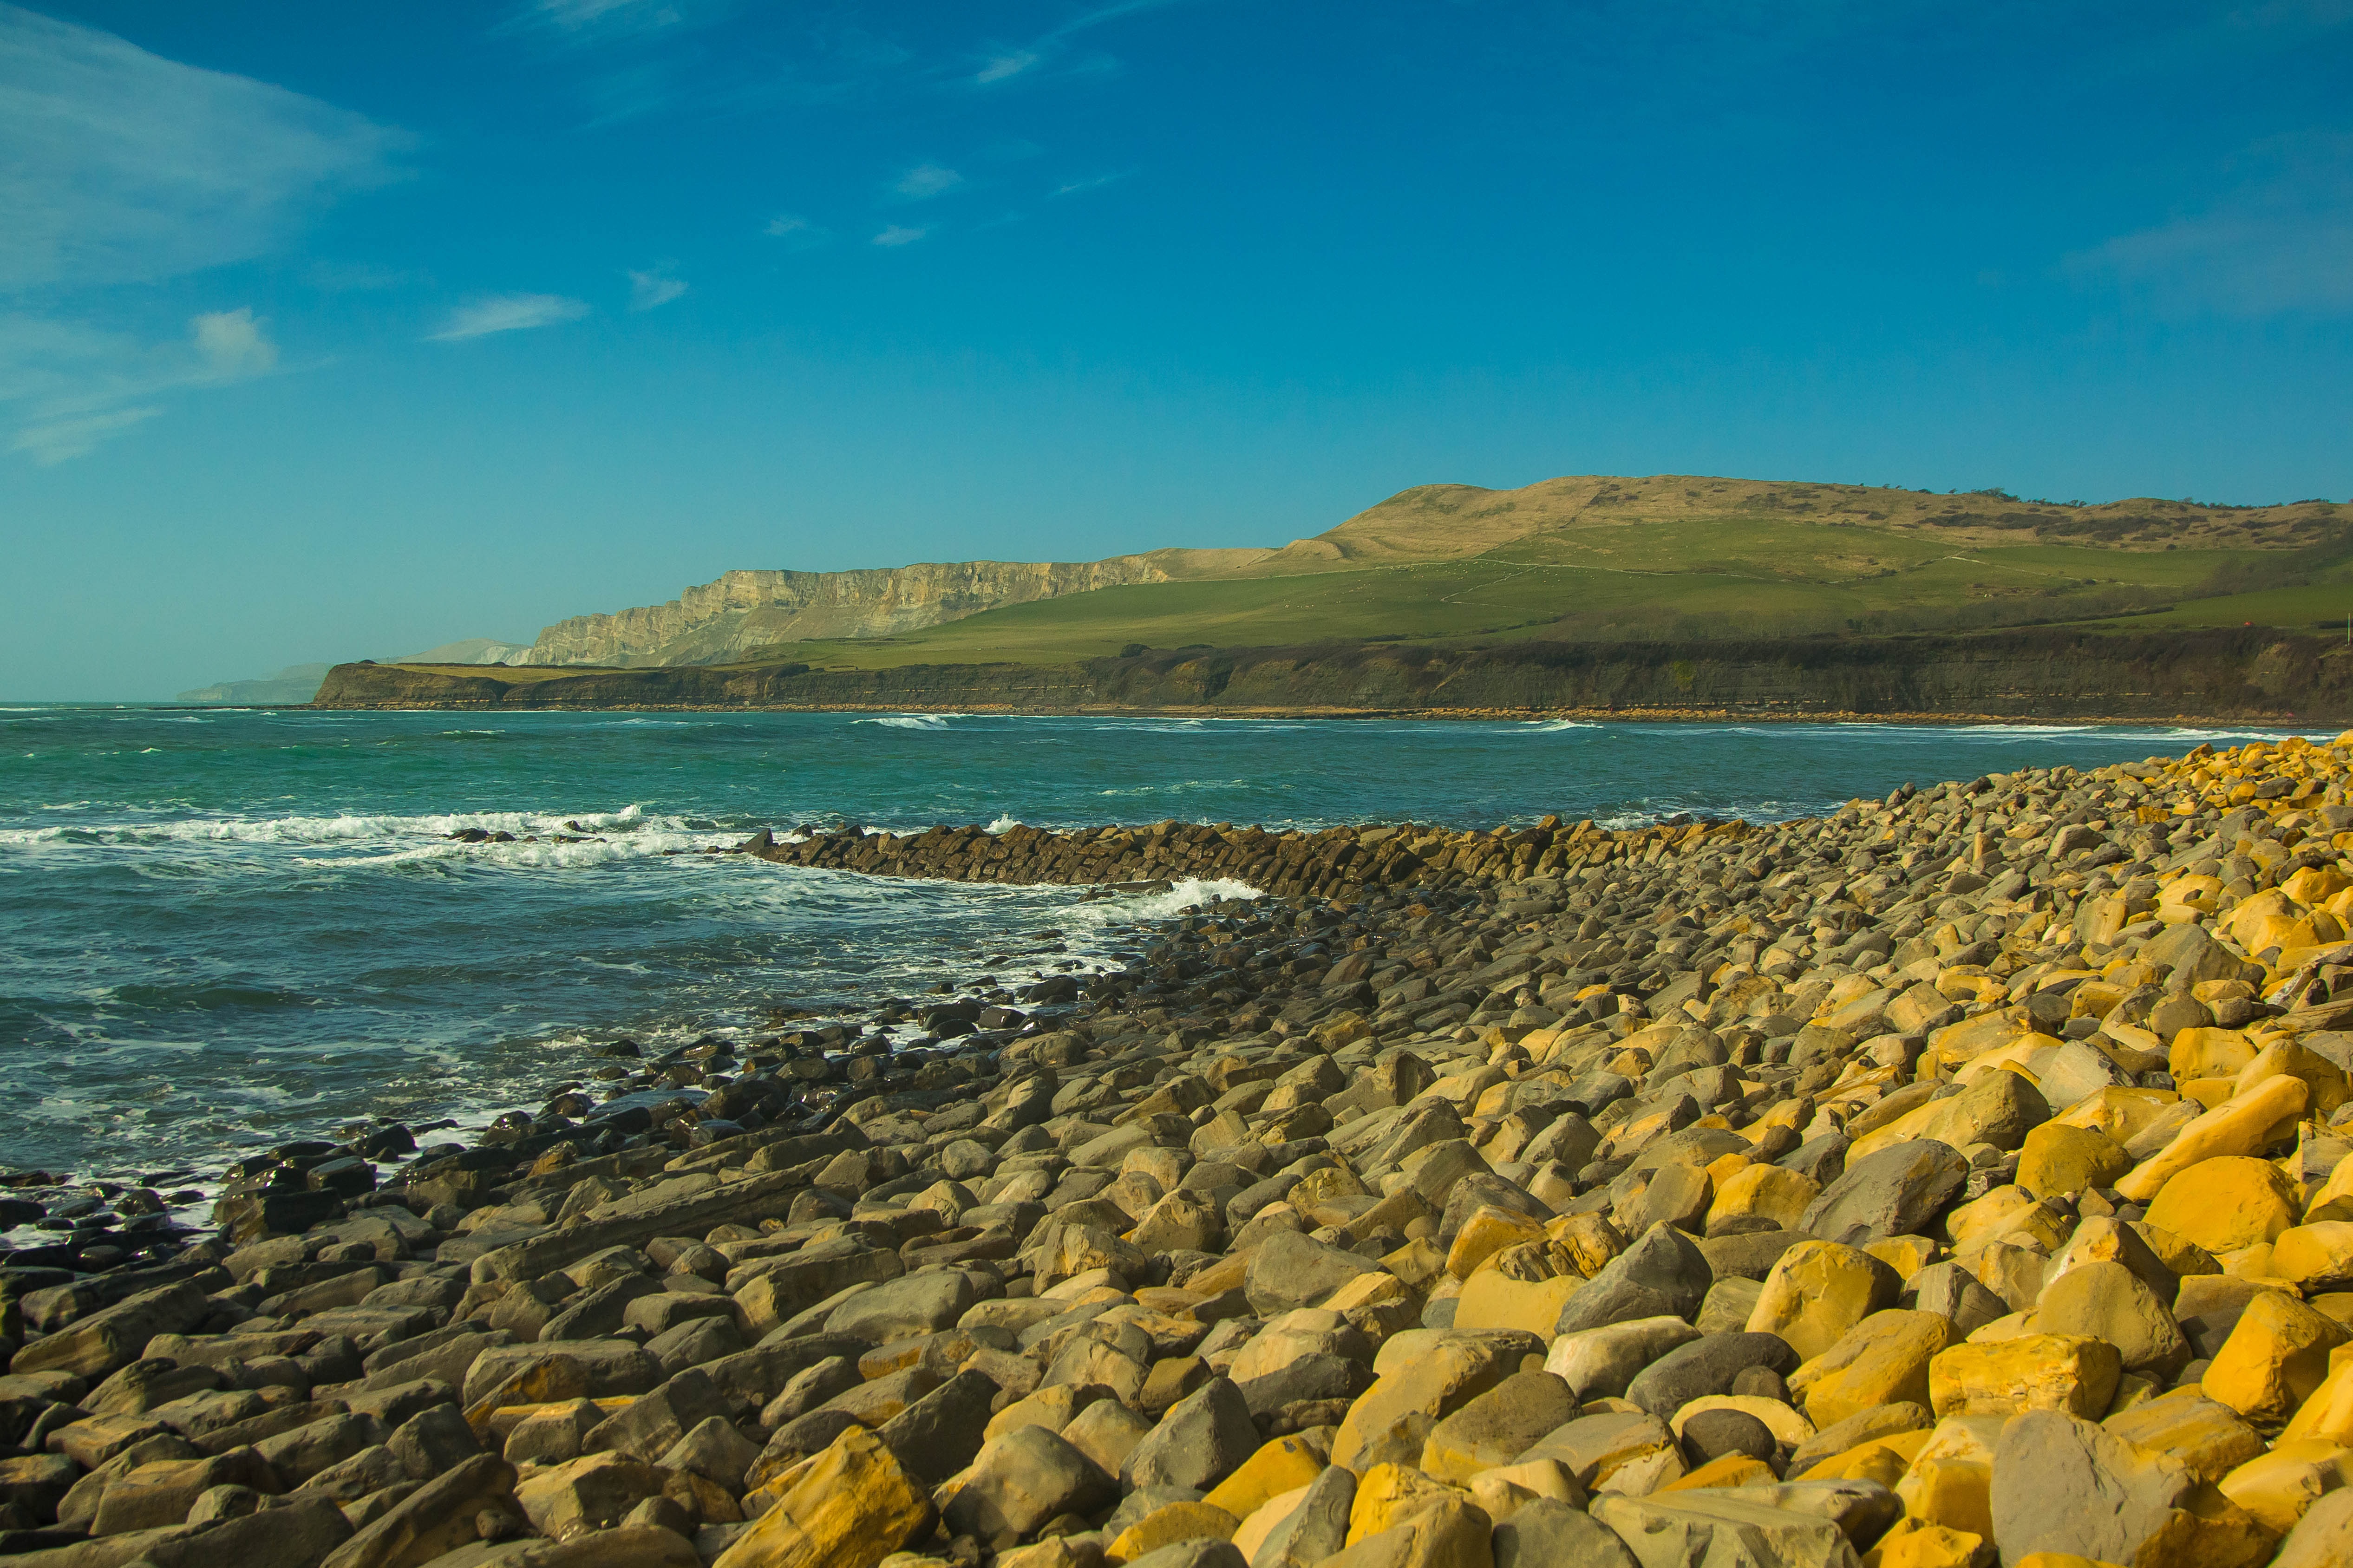
beach, landscape, sea, coast, nature, sand, rock, ocean, horizon, cloud, sky, sunlight, shore, wave, stone, country, vacation, cliff, dusk, cove, bay, terrain, body of water, sea shore, cape, islet, landform, kimmeridge bay